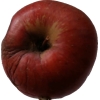
Label: Apple 17